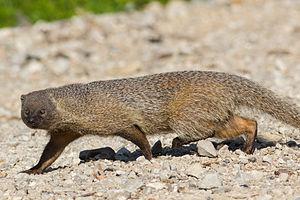
La forêt de Zéralda est une forêt située à Zéralda dans la région de la Mitidja, dans la wilaya d'Alger, en Algérie.
Cette liste commentée recense la mammalofaune en Europe. Elle répertorie les espèces de mammifères européens actuels et celles qui ont été récemment classifiées comme éteintes. Comme ici n'est référencé que l'Europe dans ses limites géographiques les plus communément admises, cette liste ne comptabilise pas les animaux présents dans les îles Canaries, Madère, le Groenland, la Sibérie, la partie asiatique de la Transcaucasie, l'Anatolie et Chypre.
Cette liste commentée recense la mammalofaune au Portugal continental. Elle répertorie les espèces de mammifères portugais actuels et celles qui ont été récemment classifiées comme éteintes. Cette liste comporte 107 espèces réparties en dix ordres et trente familles, dont une est « en danger critique d'extinction », six sont « en danger », cinq sont « vulnérables », neuf sont « quasi menacées » et dix ont des « données insuffisantes » pour être classées.
La forêt de Réghaïa ou forêt du Kadous est une forêt située à Réghaïa dans la wilaya d'Alger, en Algérie.